Lakes in Bengaluru

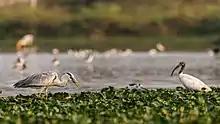
Birds at a lake

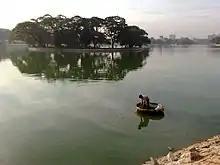
A lake with an island. A fisherman in a coracle visible.

There are various boundaries and methods that have been considered when counting lakes or tanks. This includes the different jurisdictions of concerned government bodies such as BBMP, BDA, BMRDA; the different limits of Bangalore Metropolitan Area, Greater Bangalore, Bangalore Rural district, Bangalore Urban district; and counts mentioned in reports such as the N Lakshman Rao report of 1986. Over time, the expansion of the limits of the city has resulted in a transfer of lakes in the rural district to the urban district.